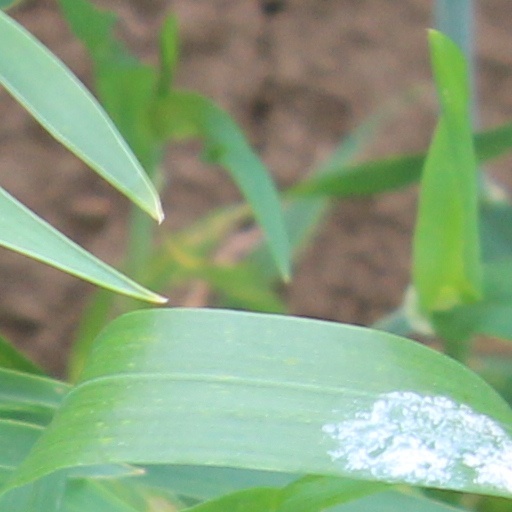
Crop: wheat